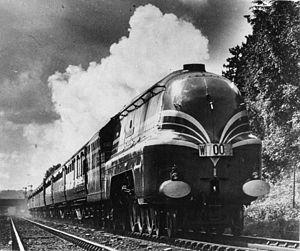
Angleterre